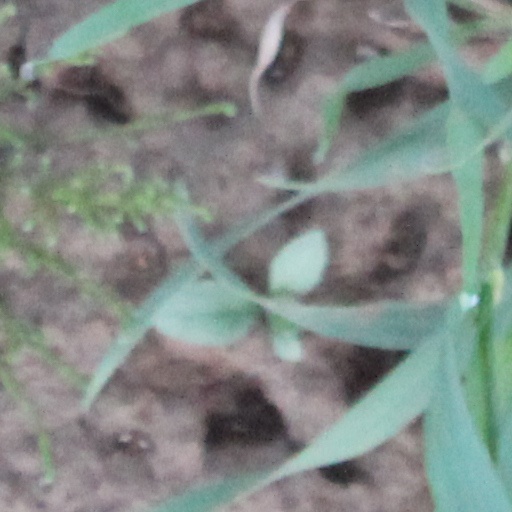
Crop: wheat